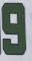
Number: 9